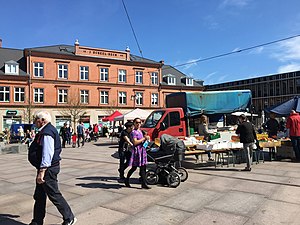
Axeltorv (Næstved)
Axeltorv i april 2019.
Axeltorv april 2019
Axeltorv er et torv, der ligger centralt i Næstved by tæt ved Skt. Mortens Kirke og Skt. Peders Kirke.